Edwin P. Morrow

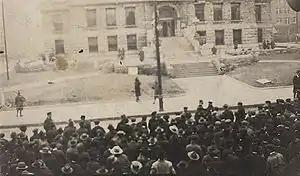
A mob gathered outside the courthouse during the trial of Will Lockett in 1920.

On February 9, 1920, Morrow dispatched the Kentucky National Guard to Lexington to protect Will Lockett, a black World War I veteran on trial for murder. Morrow told the state adjutant general "Do as much as you have to do to keep that negro in the hands of the law. If he falls into the hands of the mob I do not expect to see you alive." Lockett had already confessed, without the benefit of a lawyer, to the murder. His trial took only thirty minutes as he pleaded guilty but asked for a life sentence instead of death. Despite his plea, he was sentenced to die in the electric chair.